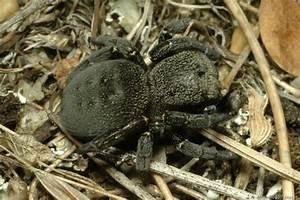
spider